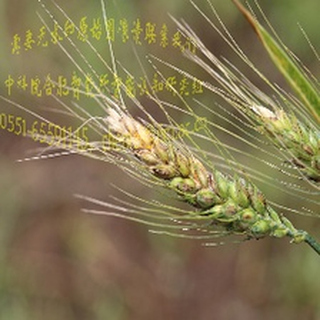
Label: wheat_fusarium_head_blight